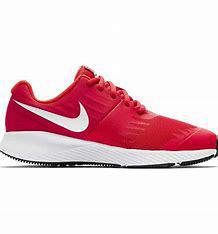
Brand: Nike
Model: Star Runner 3